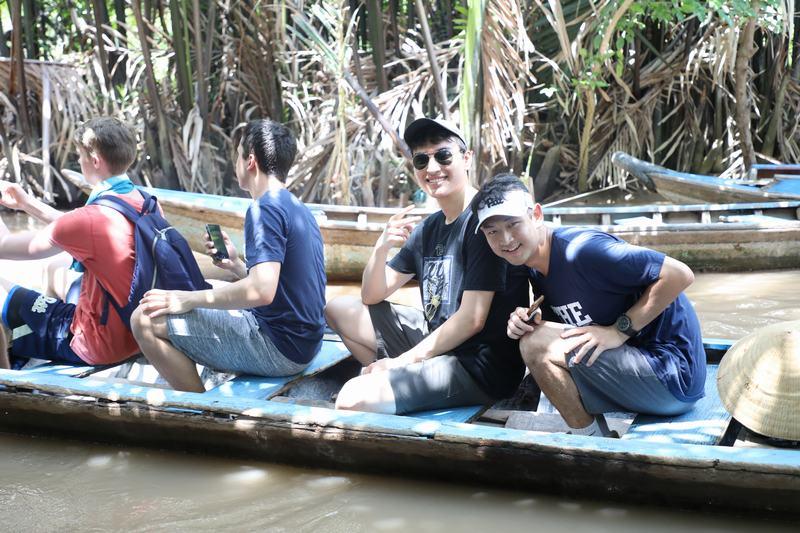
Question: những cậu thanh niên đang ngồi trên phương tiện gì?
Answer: đang ngồi trên xuồng